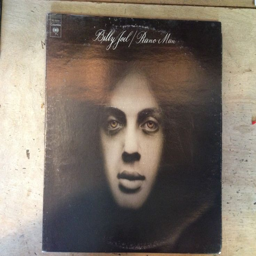
value indicating depth - darker colors are perceived by the eye as farther away than light colors .